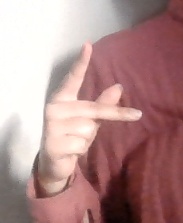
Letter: dha